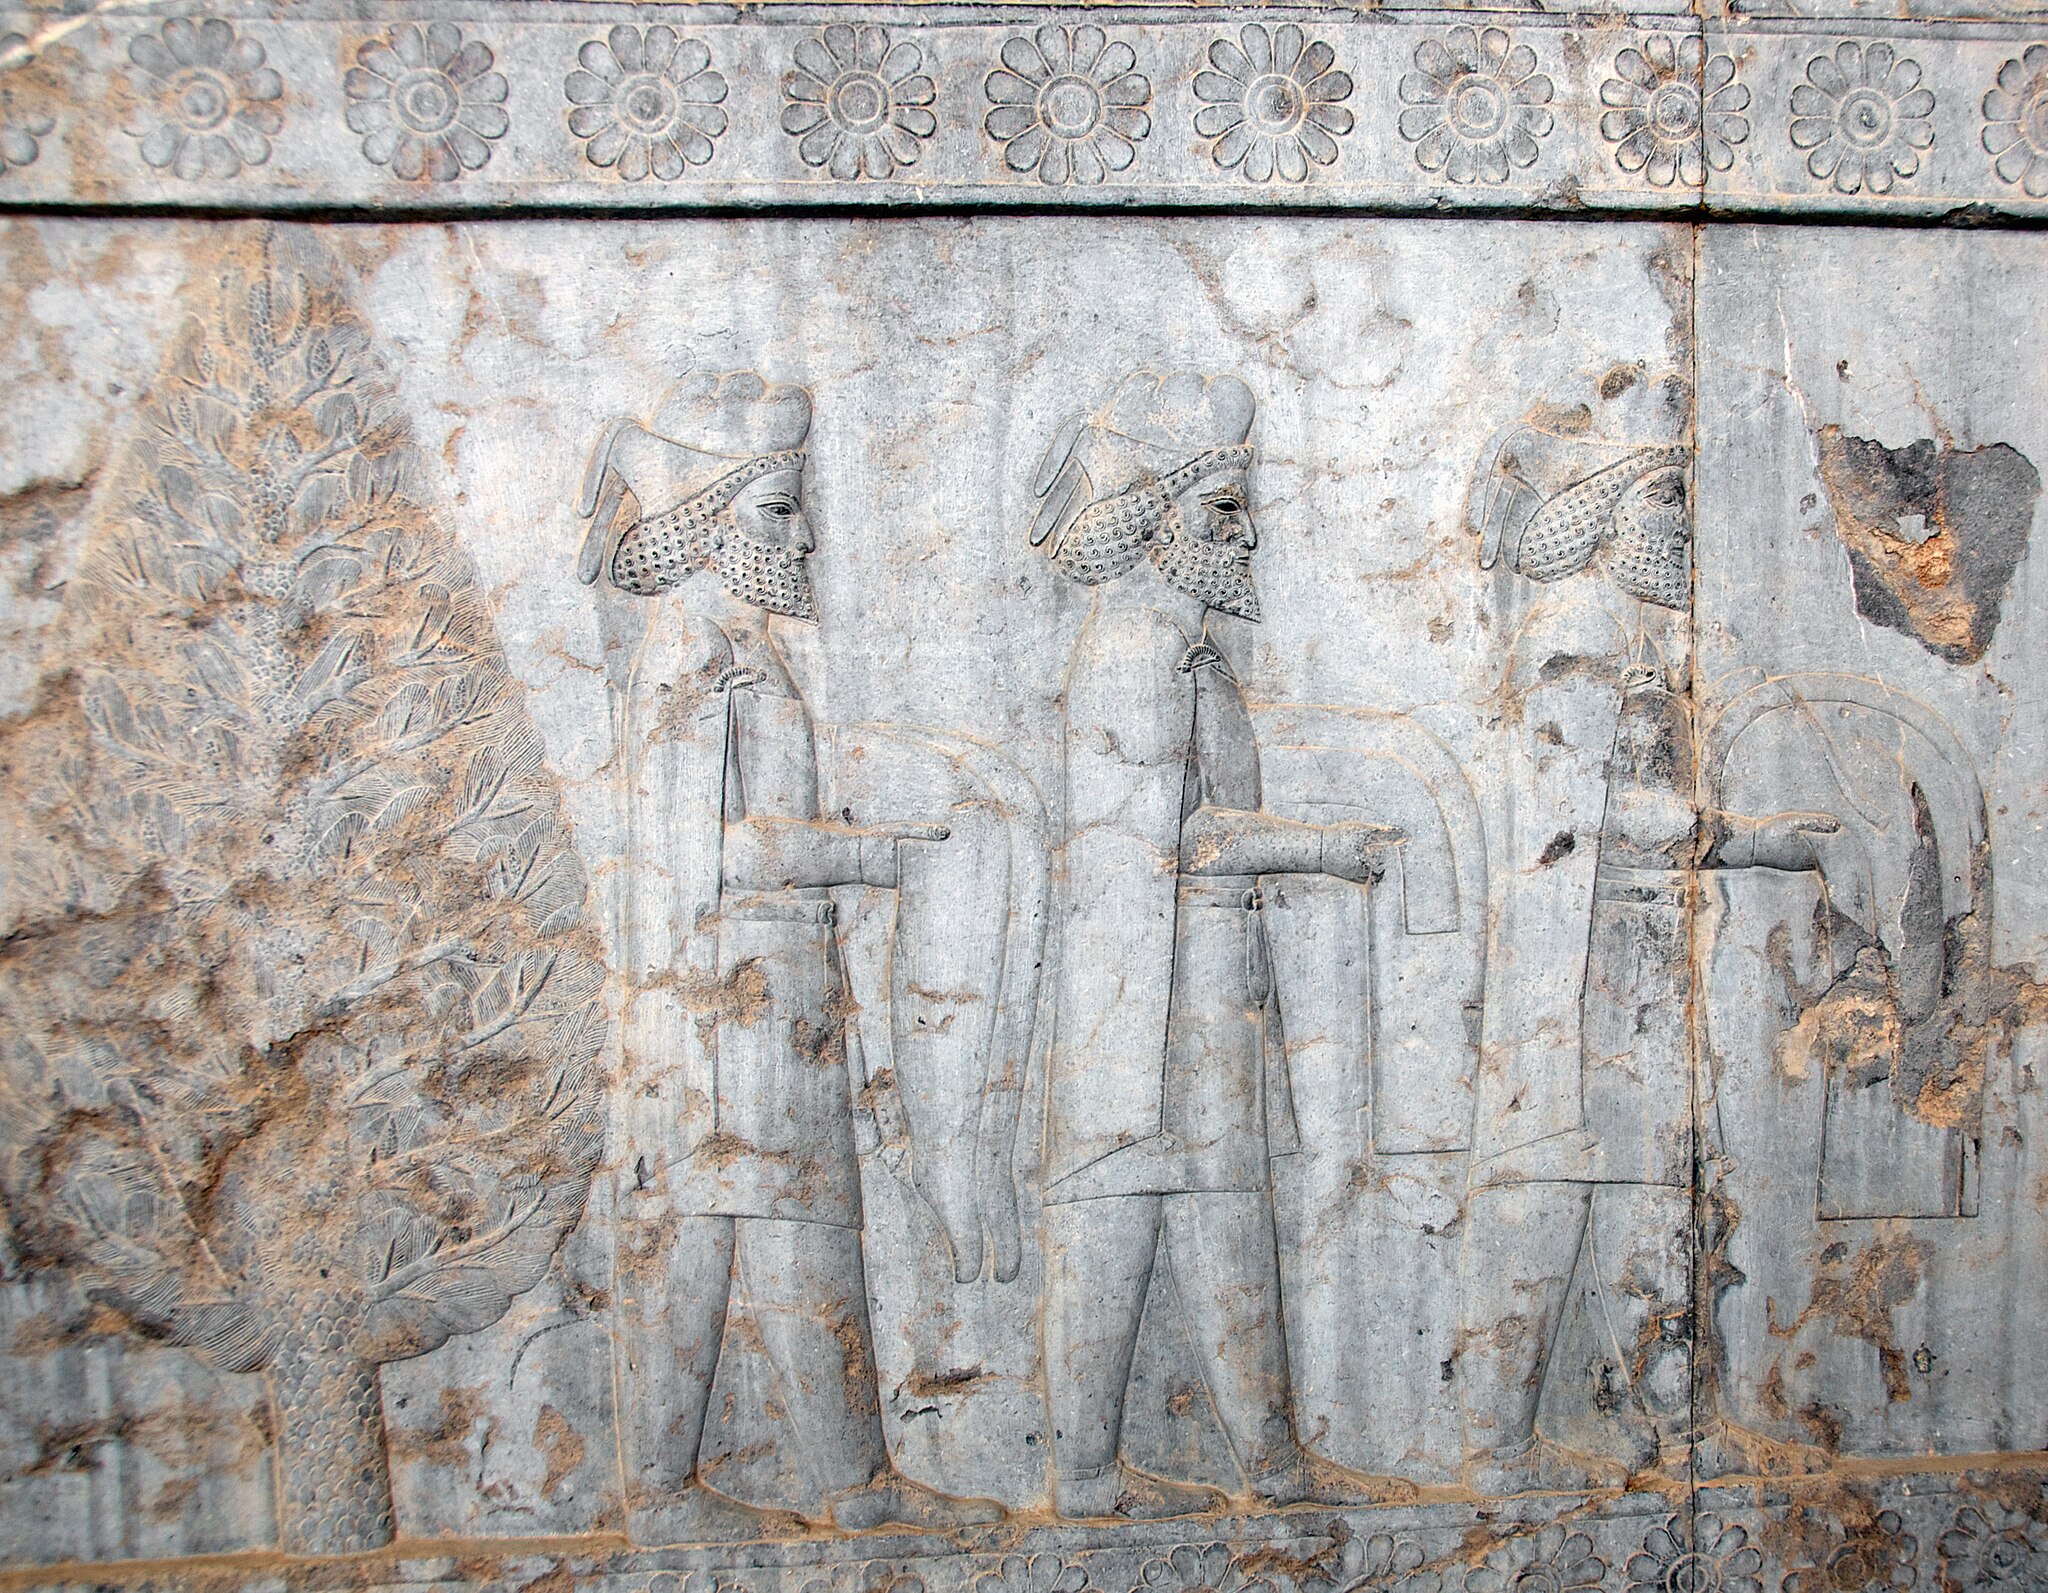
Title: Tribute Bearers on the Apadana Staircase 15 (Best Viewed Size "Large") (4689038280)
Description: According to the Lonely Planet guide to Iran, "Most impressive of all, however, and among the most impressive historical sights in all of Iran, are the bas-reliefs of the Apadana Staircase on the eastern wall [of the Apadana Palace." "The panels at the southern end [of the Apadana Staircase] are the most interesting, showing 23 delegations bringing their tributes to the Achaemenid king." "This rich record of the nations of the time ranges from the Ethiopians in the bottom left center, through a climbing pantheon of, among other peoples, Arabs, Thracians, Indians, Parthians and Cappadocians, up to the Elamites and Medians at the top right." Persepolis, Iran
Date: 2010-04-19 11:06
Categories: Flickr images reviewed by FlickreviewR 2, 2010 in Persepolis, Files from A.Davey Flickr stream, Cappadocian delegation, Apadana